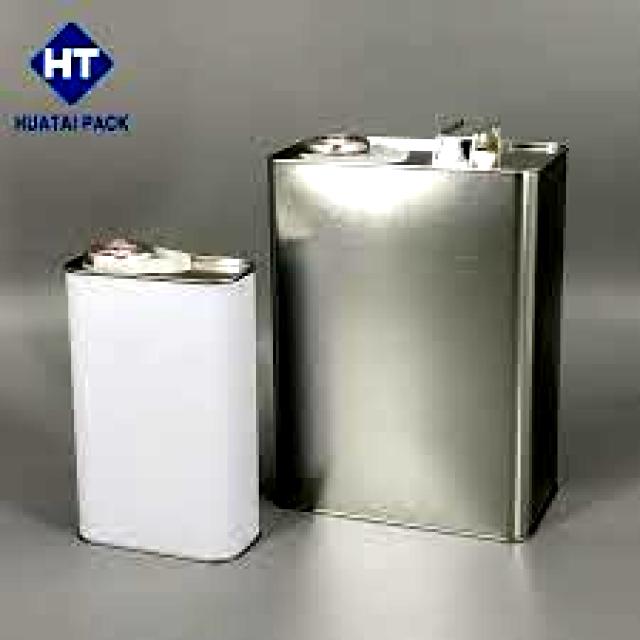
Label: Metal